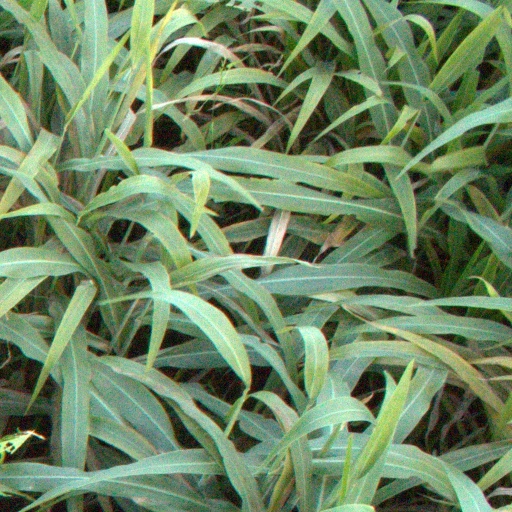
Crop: sorghum